Bush tax cuts

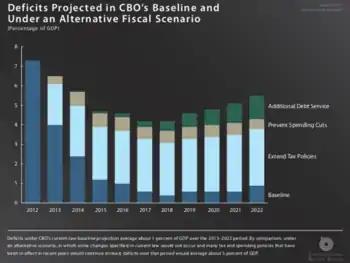
U.S. Federal budget deficit as % GDP assuming continuation of certain policies 2011–2021

Economist Simon Johnson wrote in 2010: "The U.S. government doesn’t take in much tax revenue—at least 10 percentage points of GDP less than comparable developed economies—and it also doesn’t spend much except on the military, Social Security and Medicare. Other parts of government spending can be frozen or even slashed, but it just won’t make that much difference. That means older Americans are going to get squeezed, while our ability to defend ourselves goes into decline. Just because there’s a bipartisan consensus on an idea, such as tax cuts, doesn’t mean it makes sense. Today’s tax cutters have set us up for tomorrow’s fiscal crisis and real damage to U.S. national security."